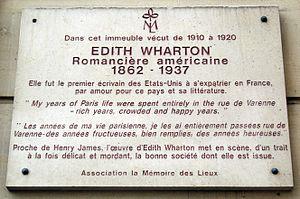
Plaque apposée au n° 53 de la rue de Varenne, Paris 7e, où habita la romancière Edith Wharton (1862-1937) de 1910 à 1920.
Edith Wharton, née Edith Newbold Jones le 24 janvier 1862 à New York et morte le 11 août 1937 à Saint-Brice-sous-Forêt, est une romancière, nouvelliste, poétesse et essayiste américaine. Première femme à obtenir le Prix Pulitzer du roman, Edith Wharton a laissé au moins trois romans majeurs : Chez les heureux du monde, Les Beaux Mariages et Le Temps de l'innocence, ainsi que des nouvelles remarquables, et l'inclassable Ethan Frome que certains considèrent comme son chef-d'œuvre.
La rue de Varenne est une voie située dans le quartier des Invalides du 7ᵉ arrondissement de Paris.